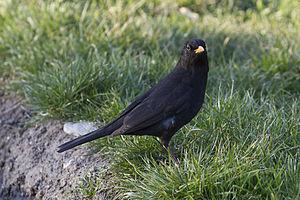
Merle noir ((Turdus merula) au jardin des plantes de Toulouse